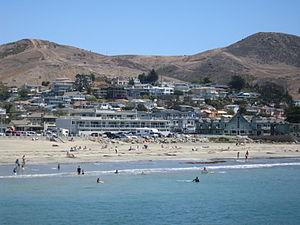
Cayucos est une localité américaine du comté de San Luis Obispo, en Californie.